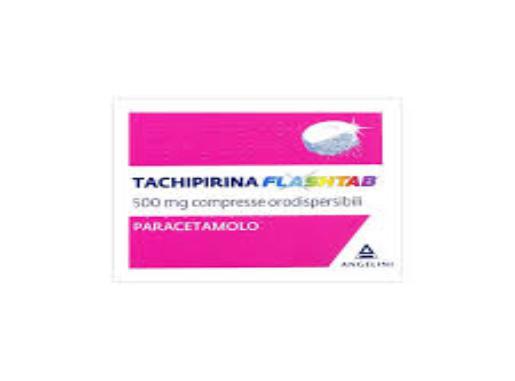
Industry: Medical